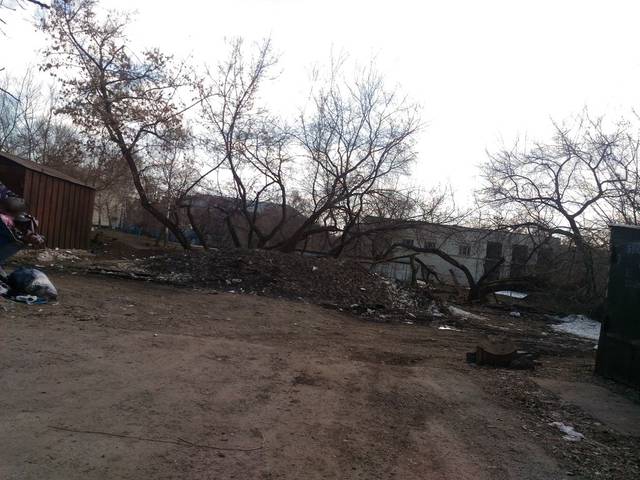
Region: Russia
Coordinates: 54.306, 48.376